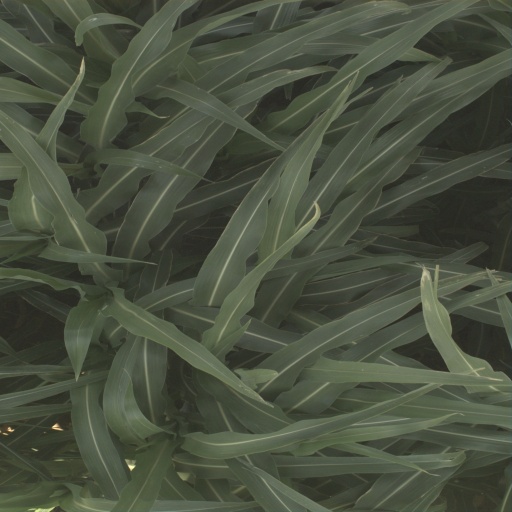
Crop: sorghum